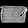
Label: Bag